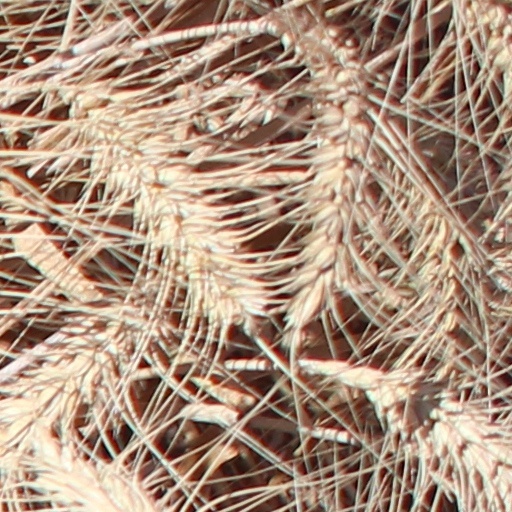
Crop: wheat